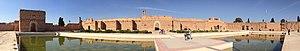
Ceci est une liste des monuments classés par le ministère de culture marocain aux alentours de Marrakech.
Le palais El Badi est un ensemble architectural construit à la fin du XVIᵉ siècle et situé à Marrakech au Maroc. Ancien palais, il fut édifié par le sultan saadien Ahmed al-Mansur ad-Dhahbî pour célébrer la victoire sur l'armée portugaise, en 1578, dans la bataille des Trois Rois.